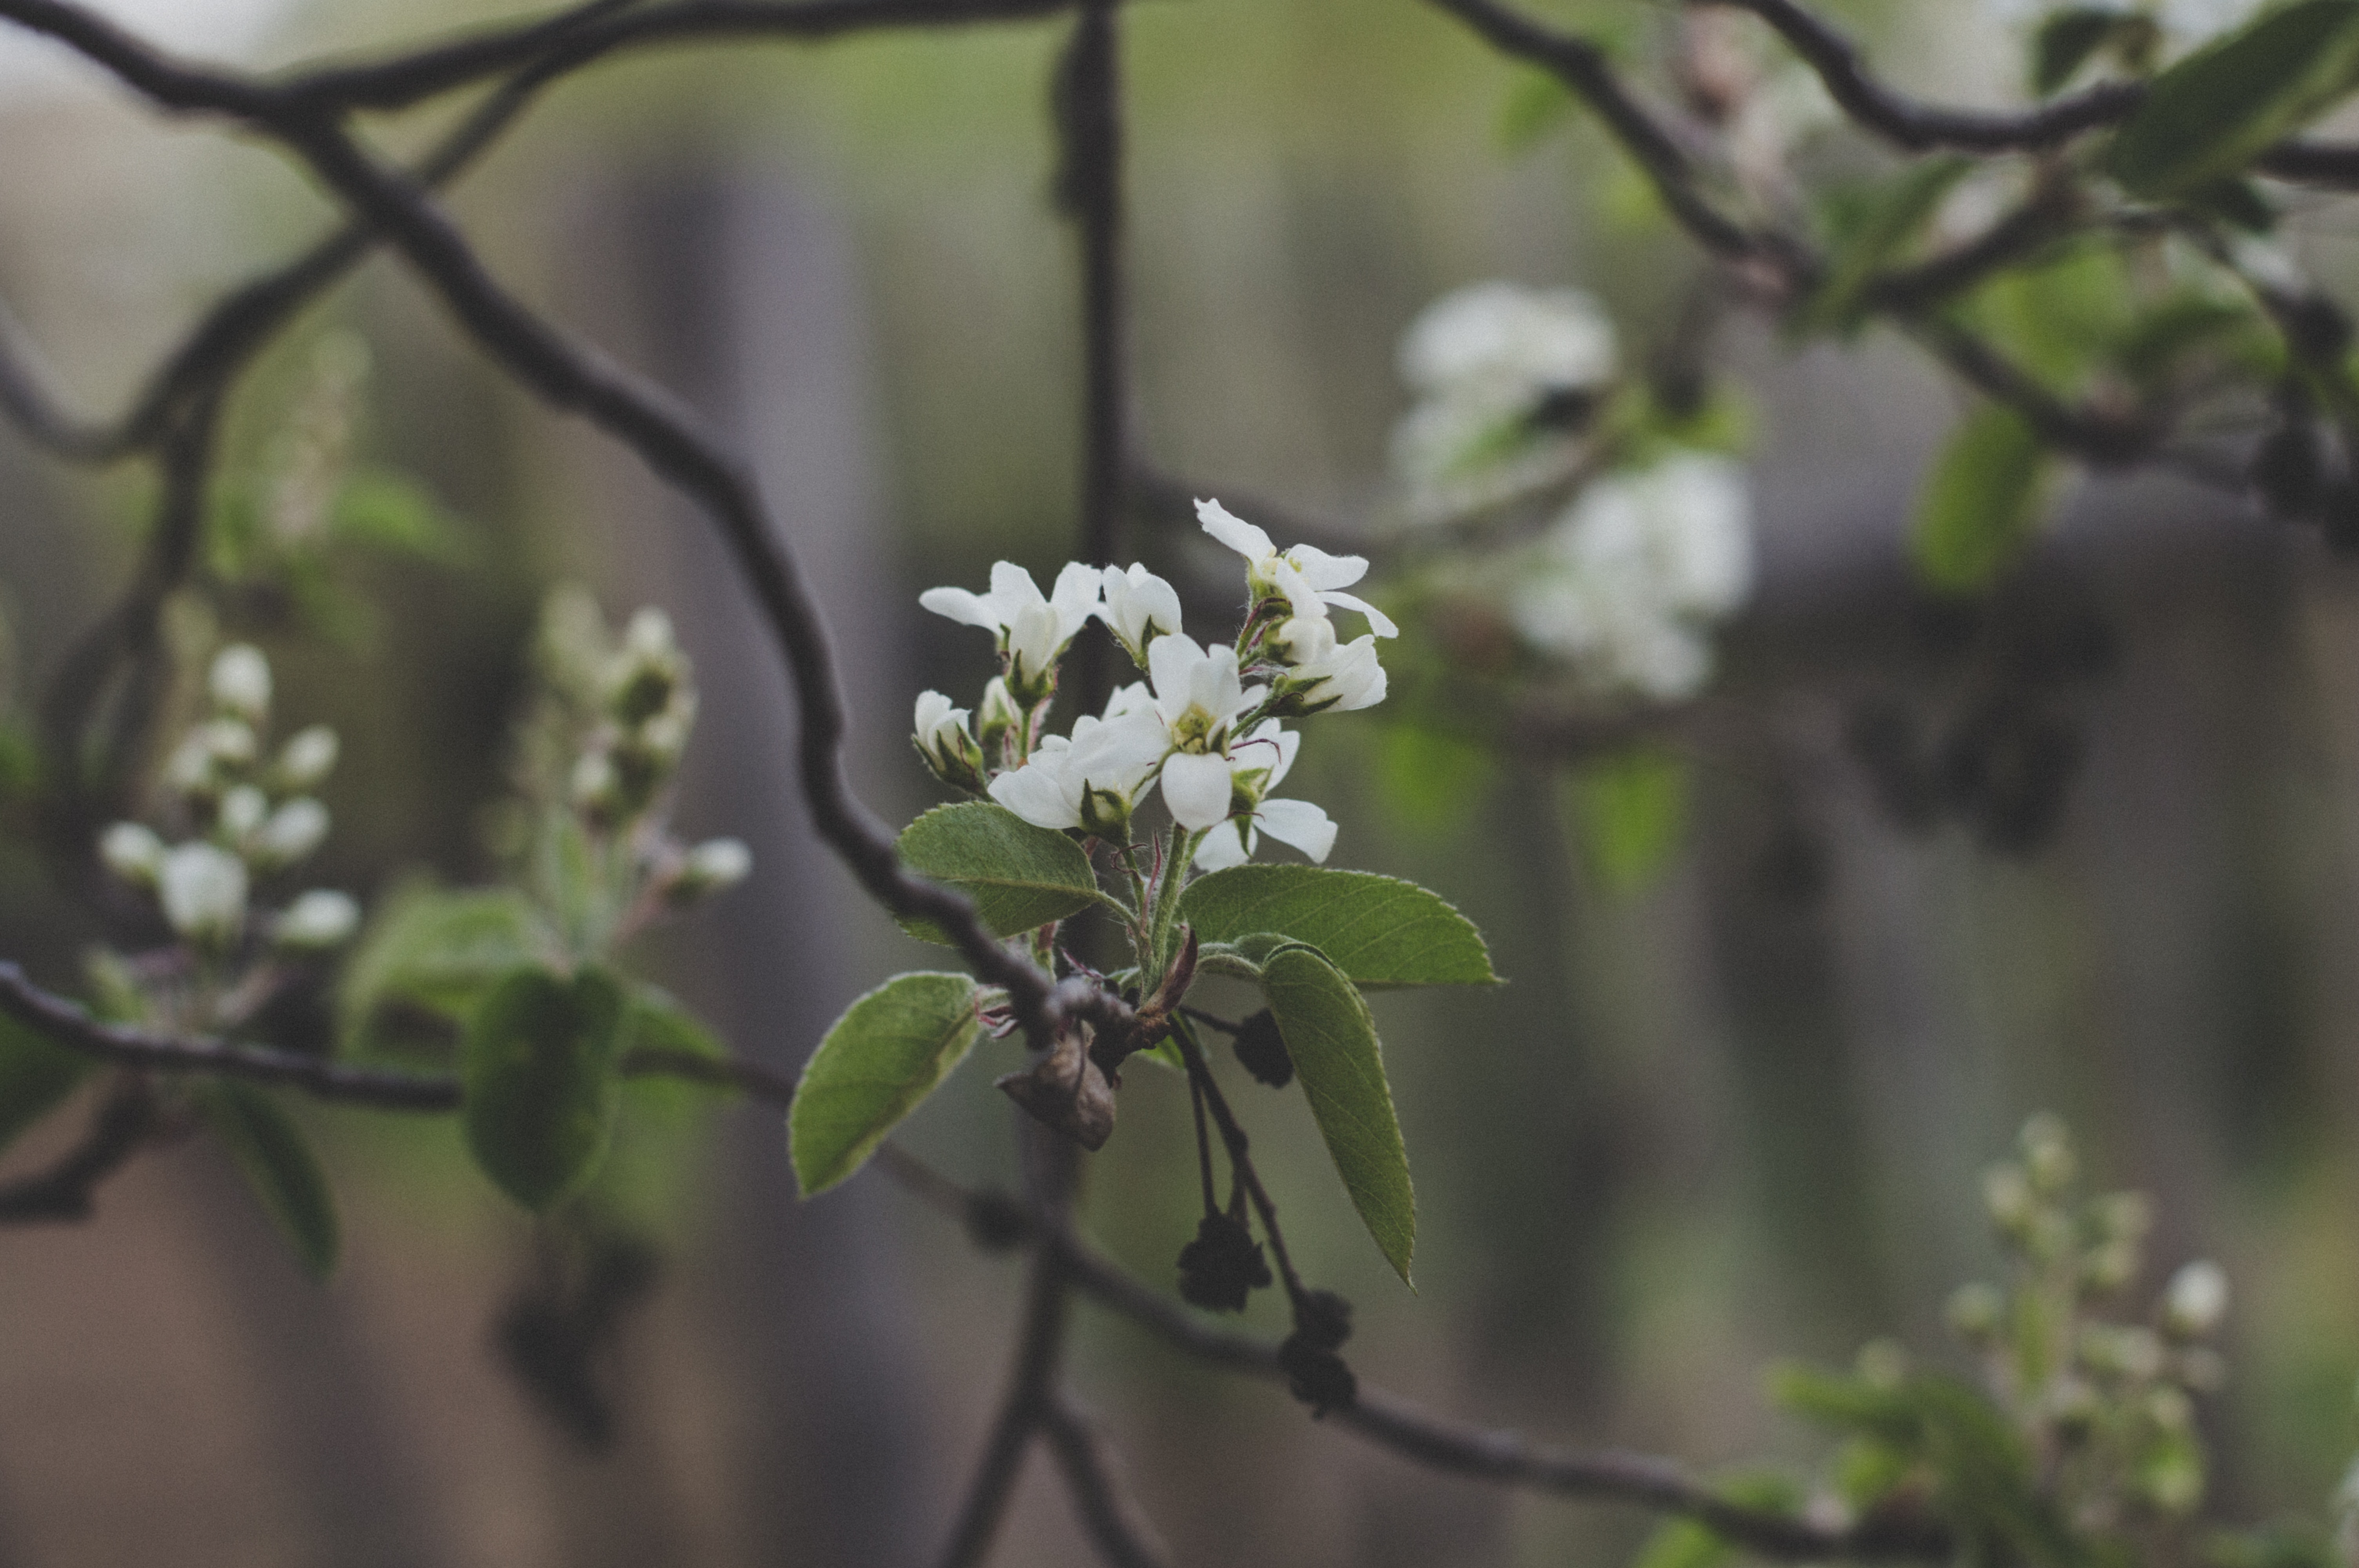
flower, plant, tree, spring, branch, flowering plant, twig, woody plant, blossom, shadbush, Dogwood family, petal, fire cherry, wildflower, moschatel family, viburnum